Early Germanic culture

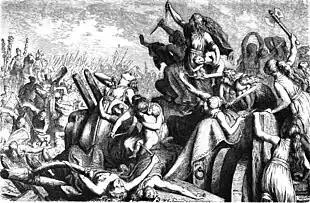
"The Women of the Teutons Defend the Wagon Fort" (1882) by Heinrich Leutemann

The best known settlements are the wurts, or warfts in North Germany. The classic site is Feddersen Wierde, near Cuxhaven at the mouth of the River Weser. This was inhabited from the first century BCE until the fifth century CE, when due to the rising sea level, they probably emigrated to England. A comprehensive archaeological excavation between 1954 and 1963 yielded valuable knowledge about prehistoric settlements in North Germany.